Surinam Airways

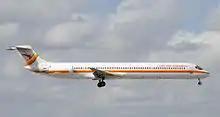
A former Surinam Airways McDonnell Douglas MD-82 in 2009.

The airline was established in 1953 by private entrepreneurs Rudi Kappel and Herman van Eyck as the Kappel-Van Eyck Aviation Company, aimed at operating feeder flights from a domestic network. Scheduled operations started with two Cessna 170B in January 1955 with domestic flights between Paramaribo and Moengo. From 1955 until 2005 Surinam Airways operated an extensive domestic network.